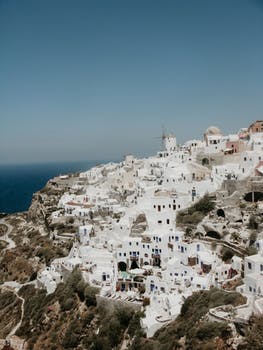
Label: No Watermark